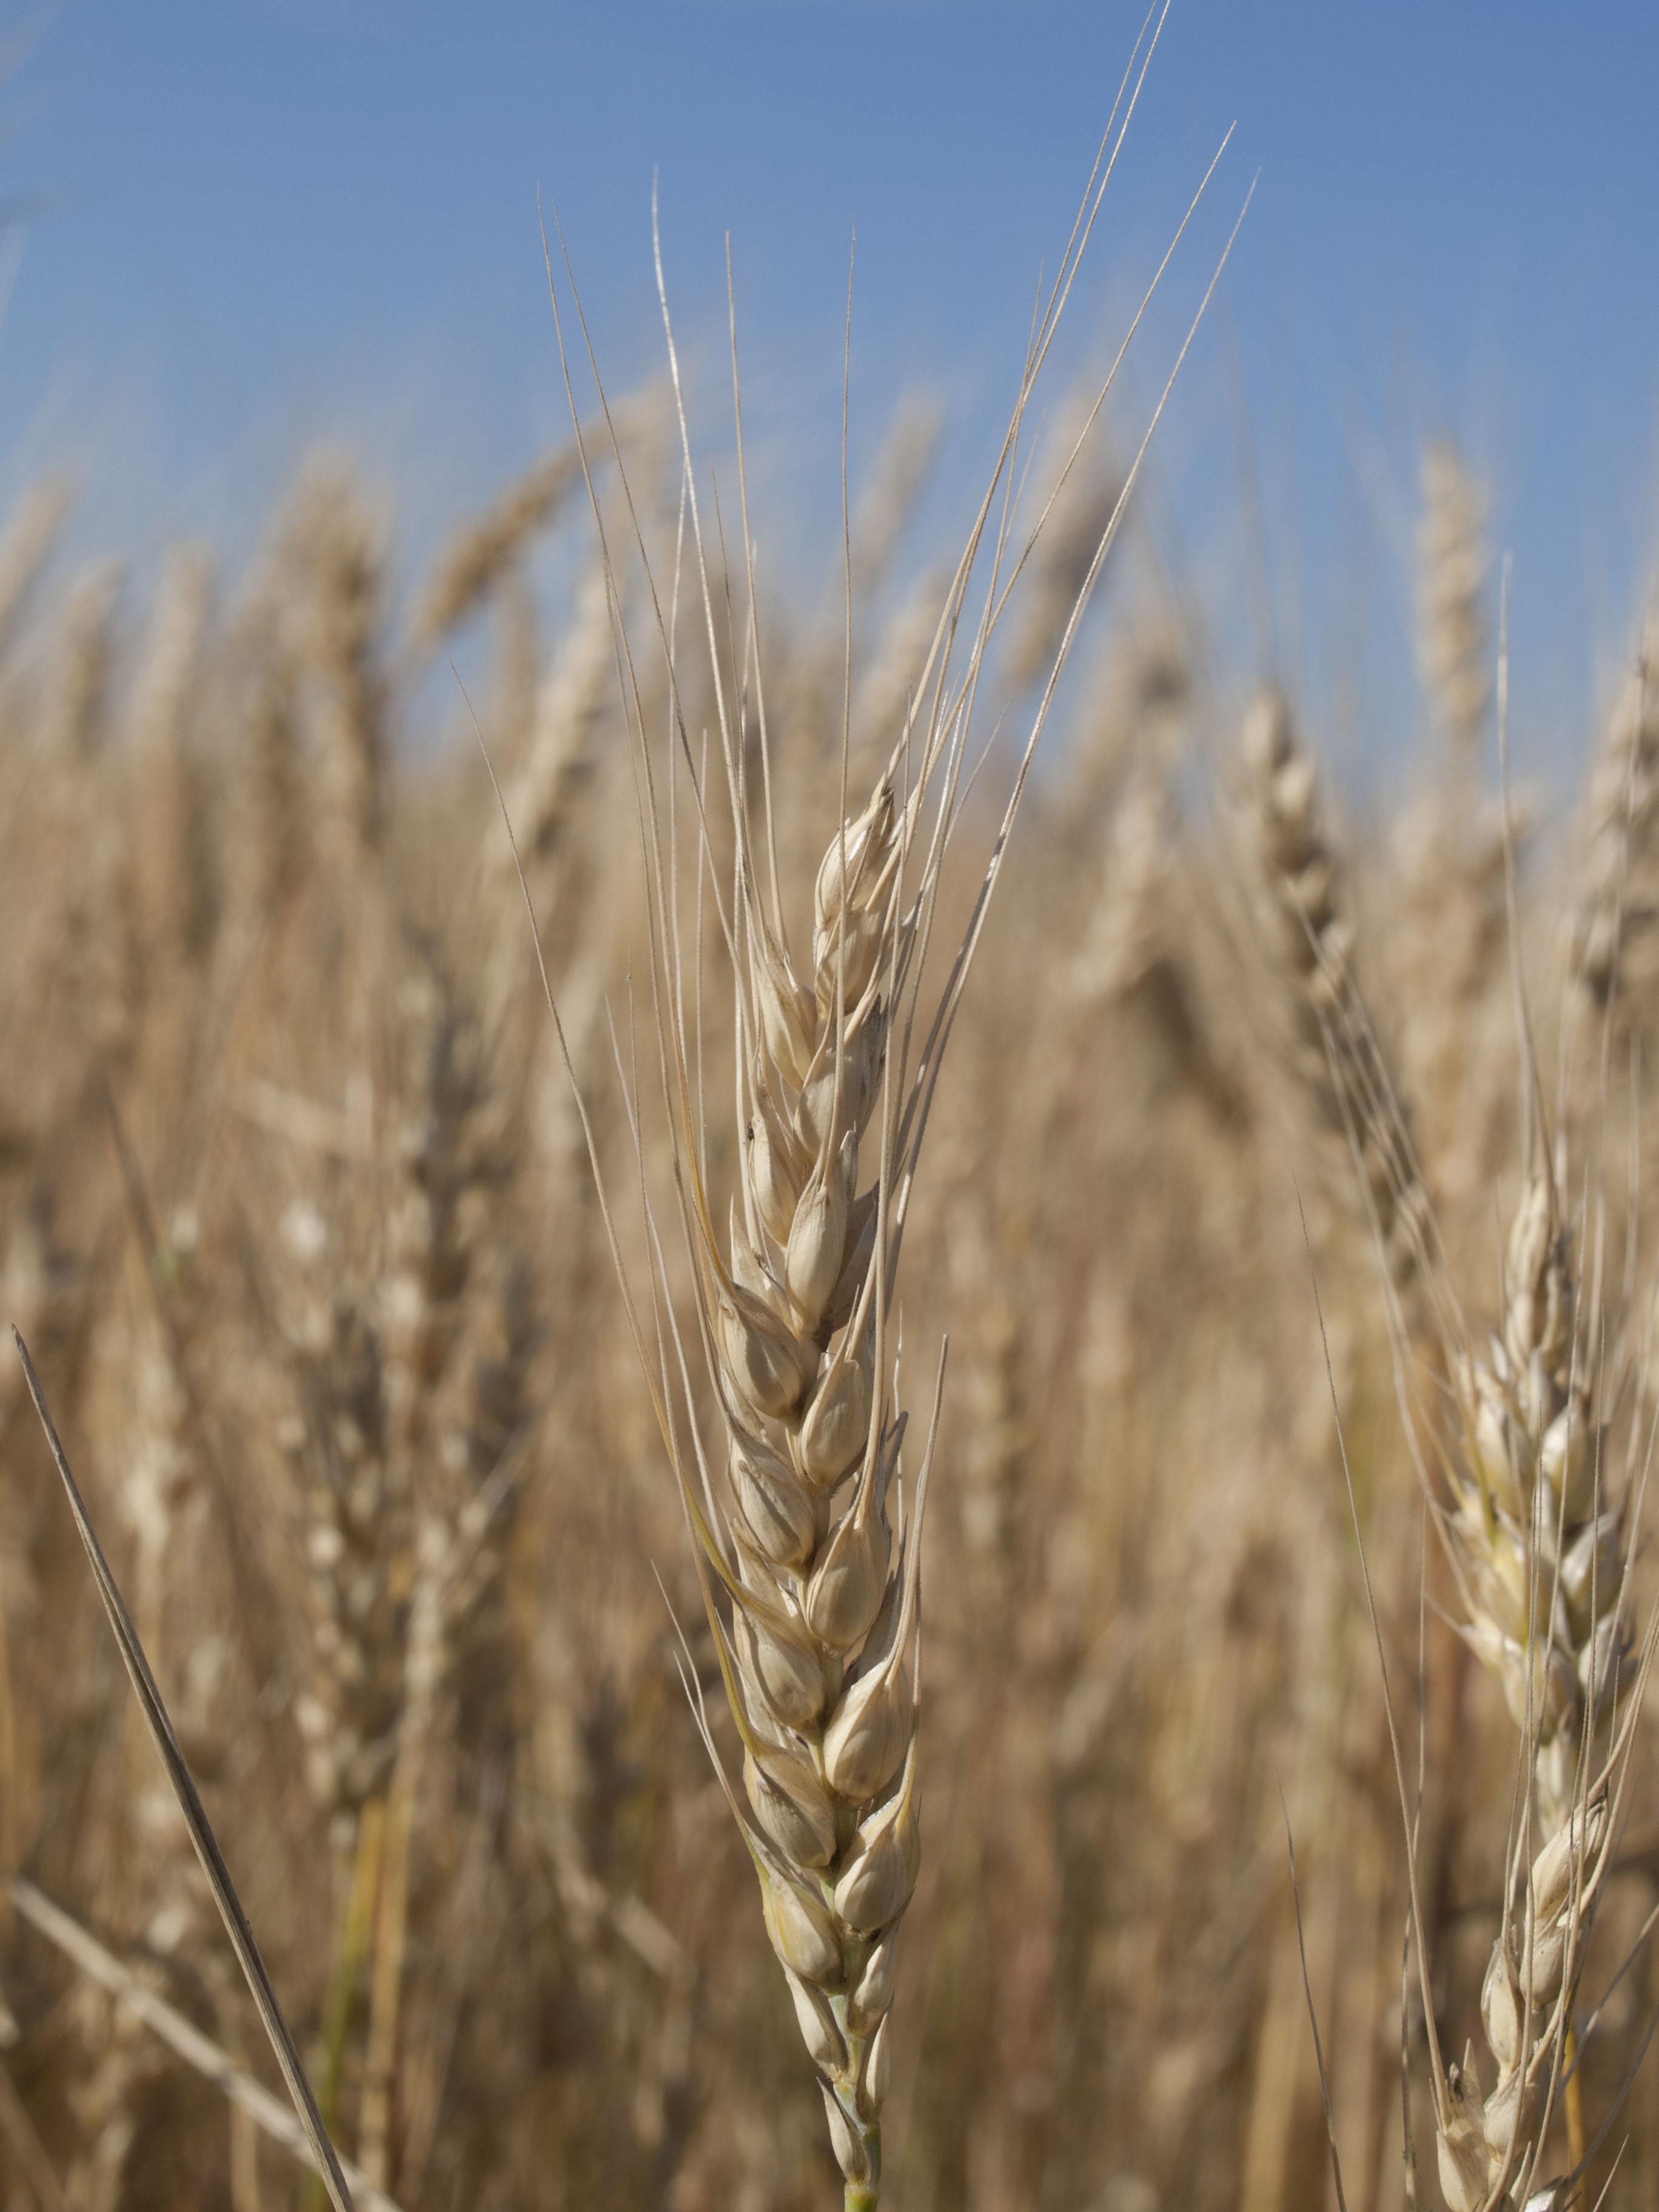
nature, grass, plant, field, barley, wheat, grain, prairie, food, crop, agriculture, bread, cereal, grassland, rye, spikes, flowering plant, commodity, emmer, kolos, triticale, hordeum, grass family, plant stem, land plant, phragmites, food grain, einkorn wheat